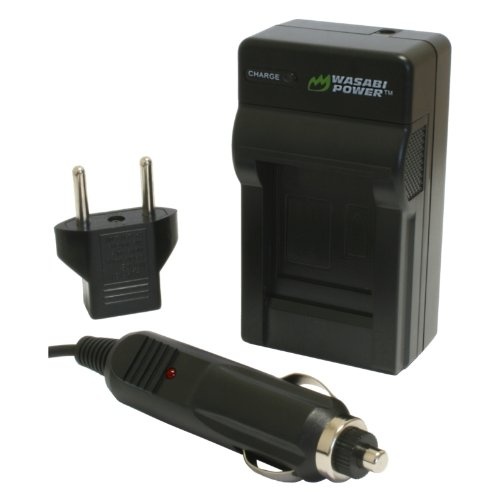
Konica Minolta NP-1 Charger by Wasabi Power
Brand: Wasabi Power
This Wasabi Power battery charger replaces the original charger and fully charges the Konica Minolta NP-1 battery.
Category: Electronics > Electronics Accessories > Power > Battery Accessories > Camera Battery Chargers